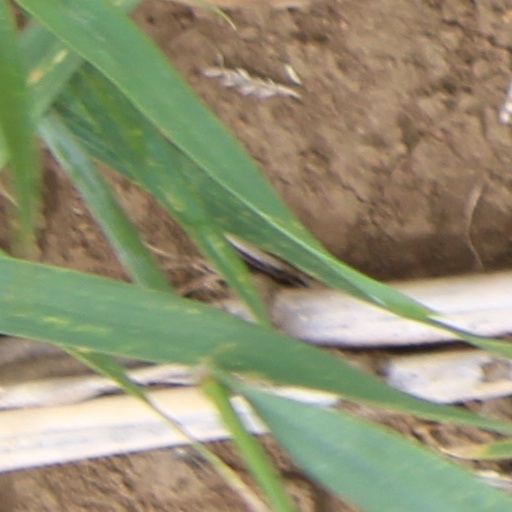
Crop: wheat